2014–15 South Pacific cyclone season

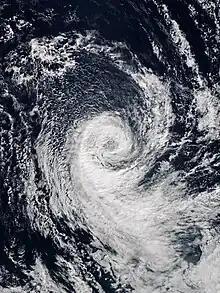
Subtropical Cyclone "Katie" on May 2

Tropical Disturbance 02F developed during December 16, about northeast of Niue; however, the system was last noted during the next day, as it was suspected to have become an extratropical cyclone.